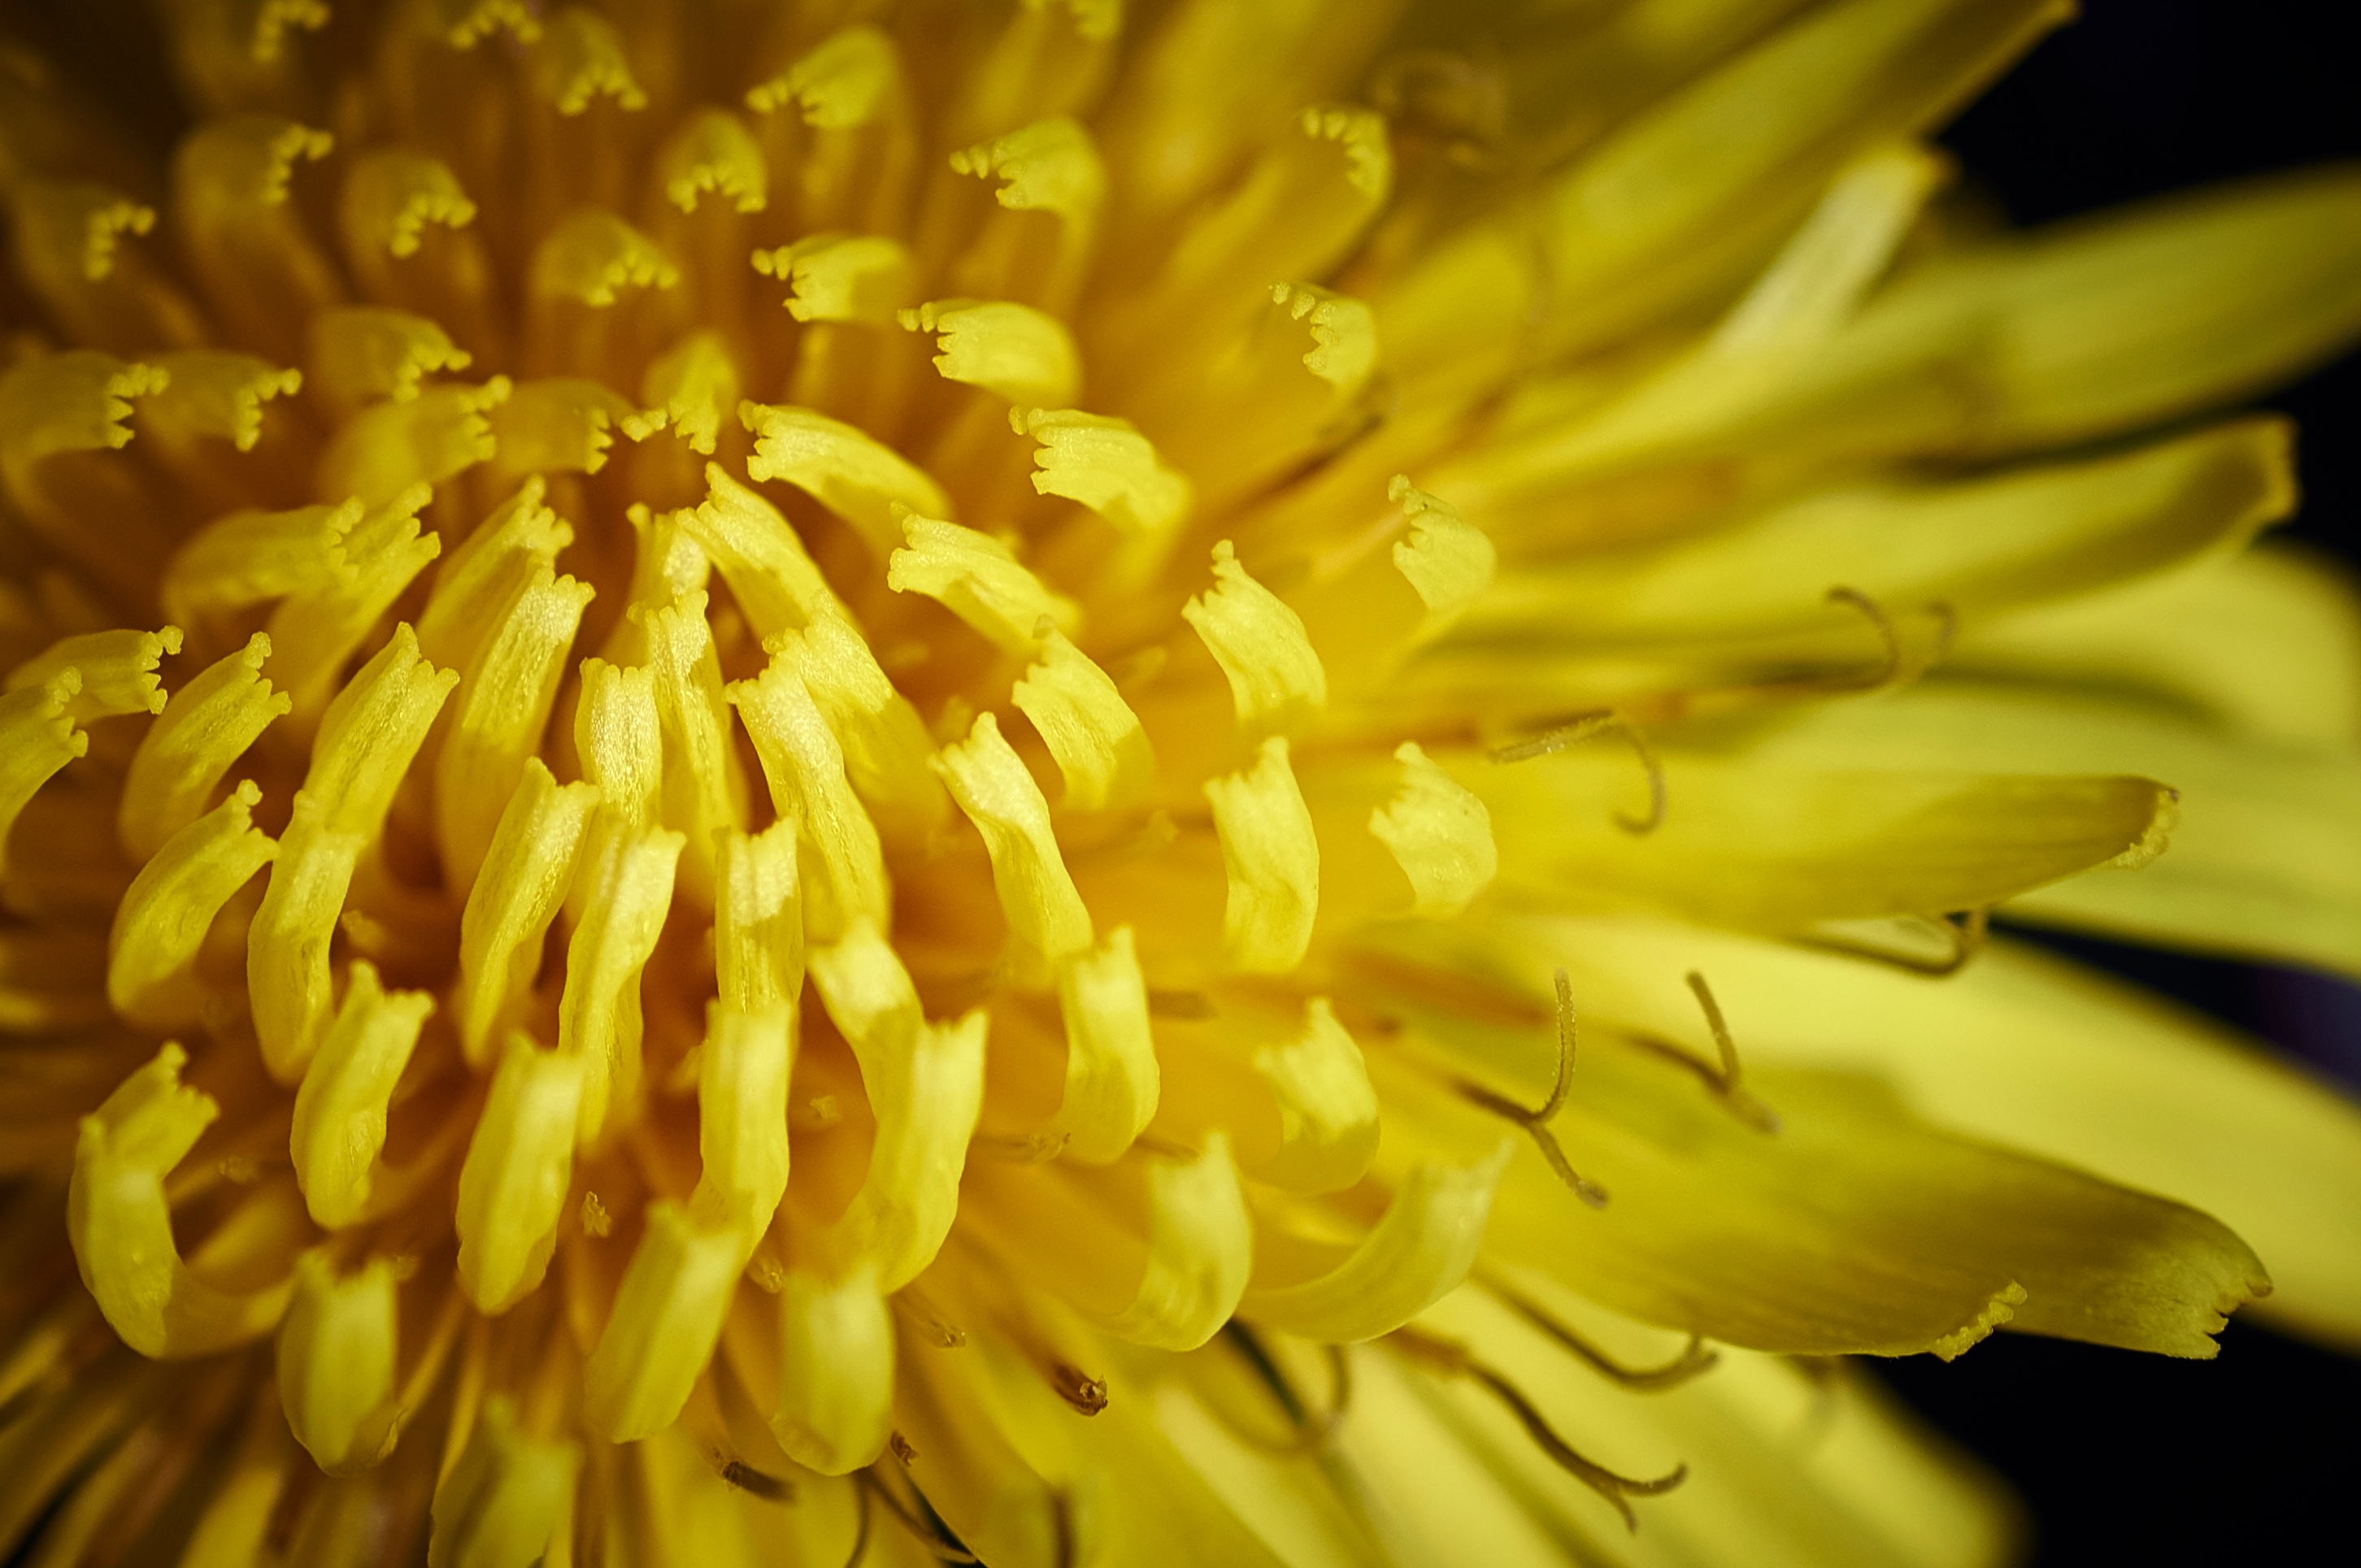
plant, photography, flower, petal, pollen, macro, yellow, flora, close up, cool image, sony, tamron, 90mm, yokohama, 272e, flowercloseup, jikefurusatomura, macro photography, flowering plant, daisy family, plant stem, land plant, chrysanths